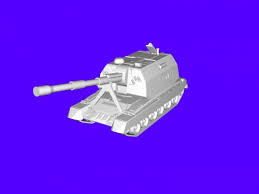
Label: 2S19_MSTA